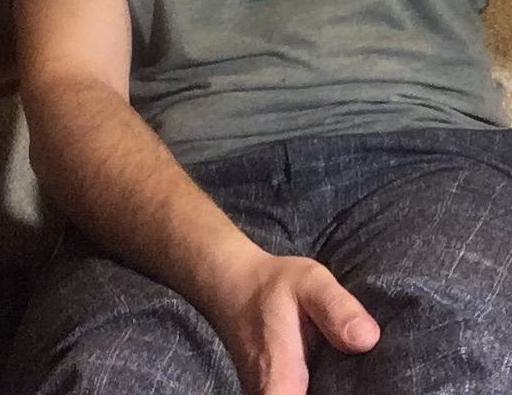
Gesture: no_gesture